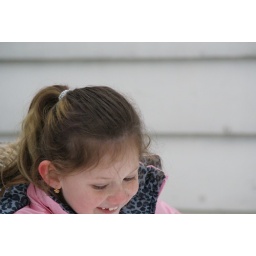
Uncle Chris and the girls at his house in Seattle, WA. Uncle Chris and the girls at his house in Seattle, WA